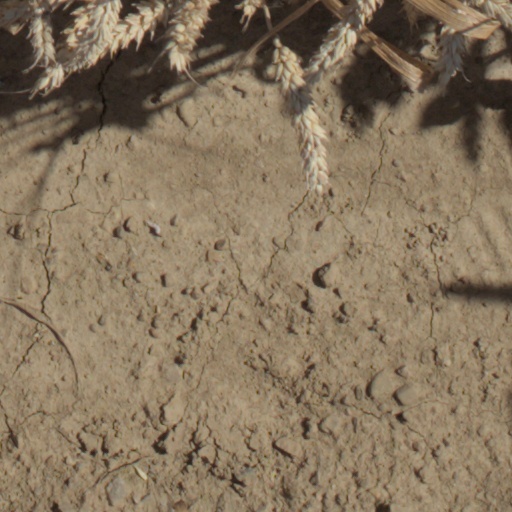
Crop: wheat